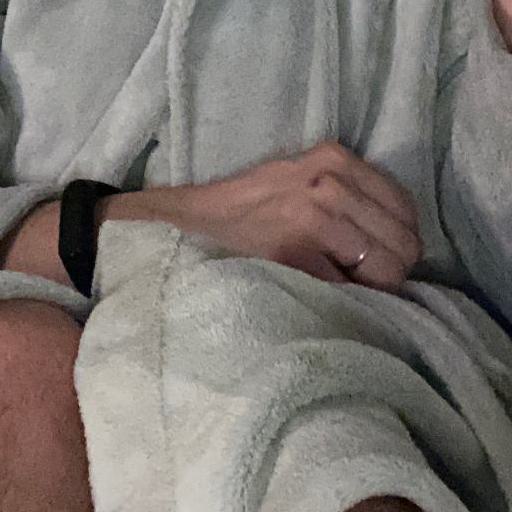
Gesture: no_gesture